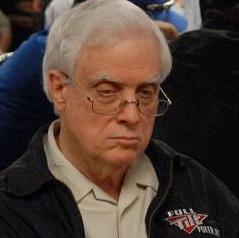
Age: 71